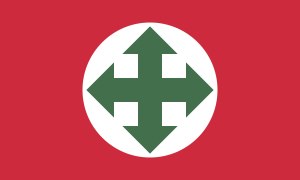
Pilekorspartiet
Pilekorspartiets flag
Pilekorspartiet var et ungarsk, nationalsocialistisk parti, som gik ind for den tyske antisemitiske linje. Partiets leder var Ferenc Szálasi, og det havde magten i Ungarn i perioden fra 15. oktober 1944 til januar 1945.